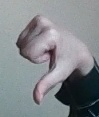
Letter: waw